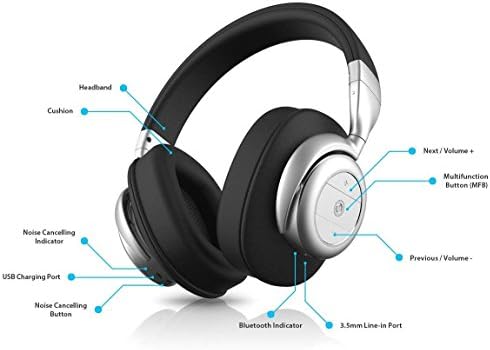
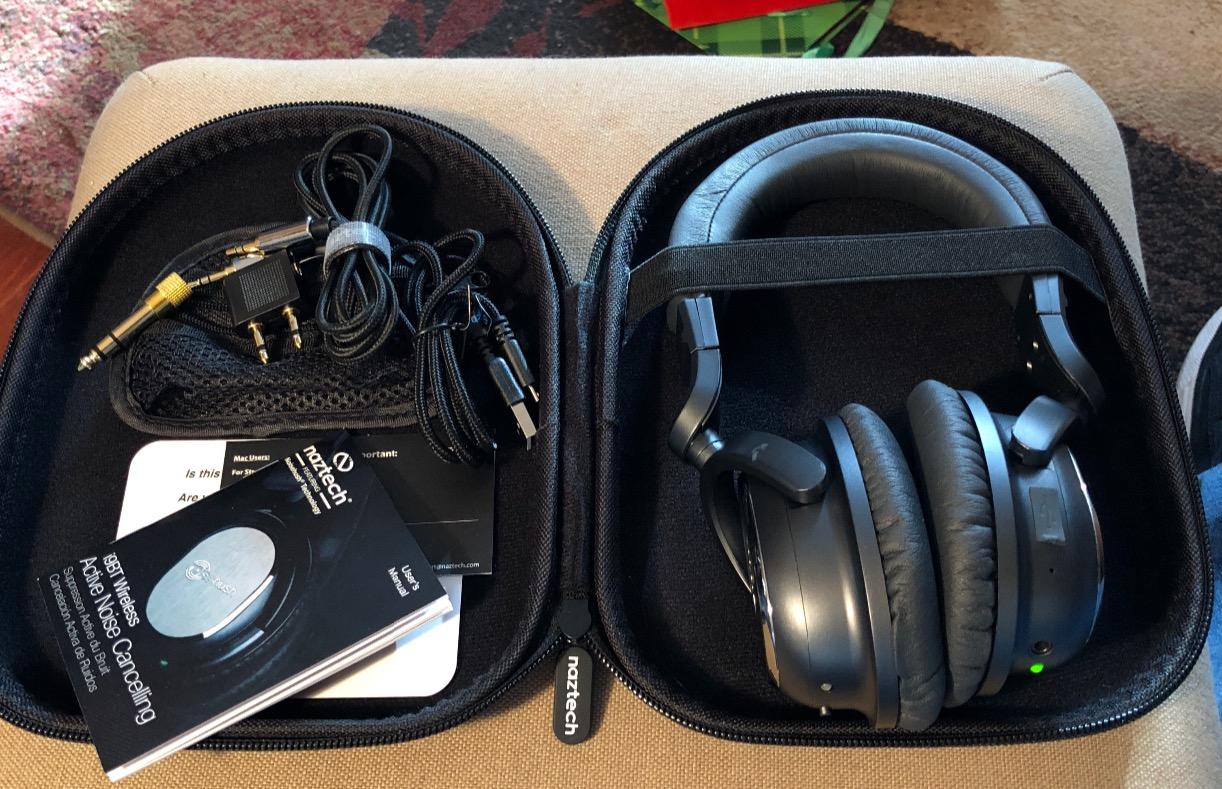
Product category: headphones
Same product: no